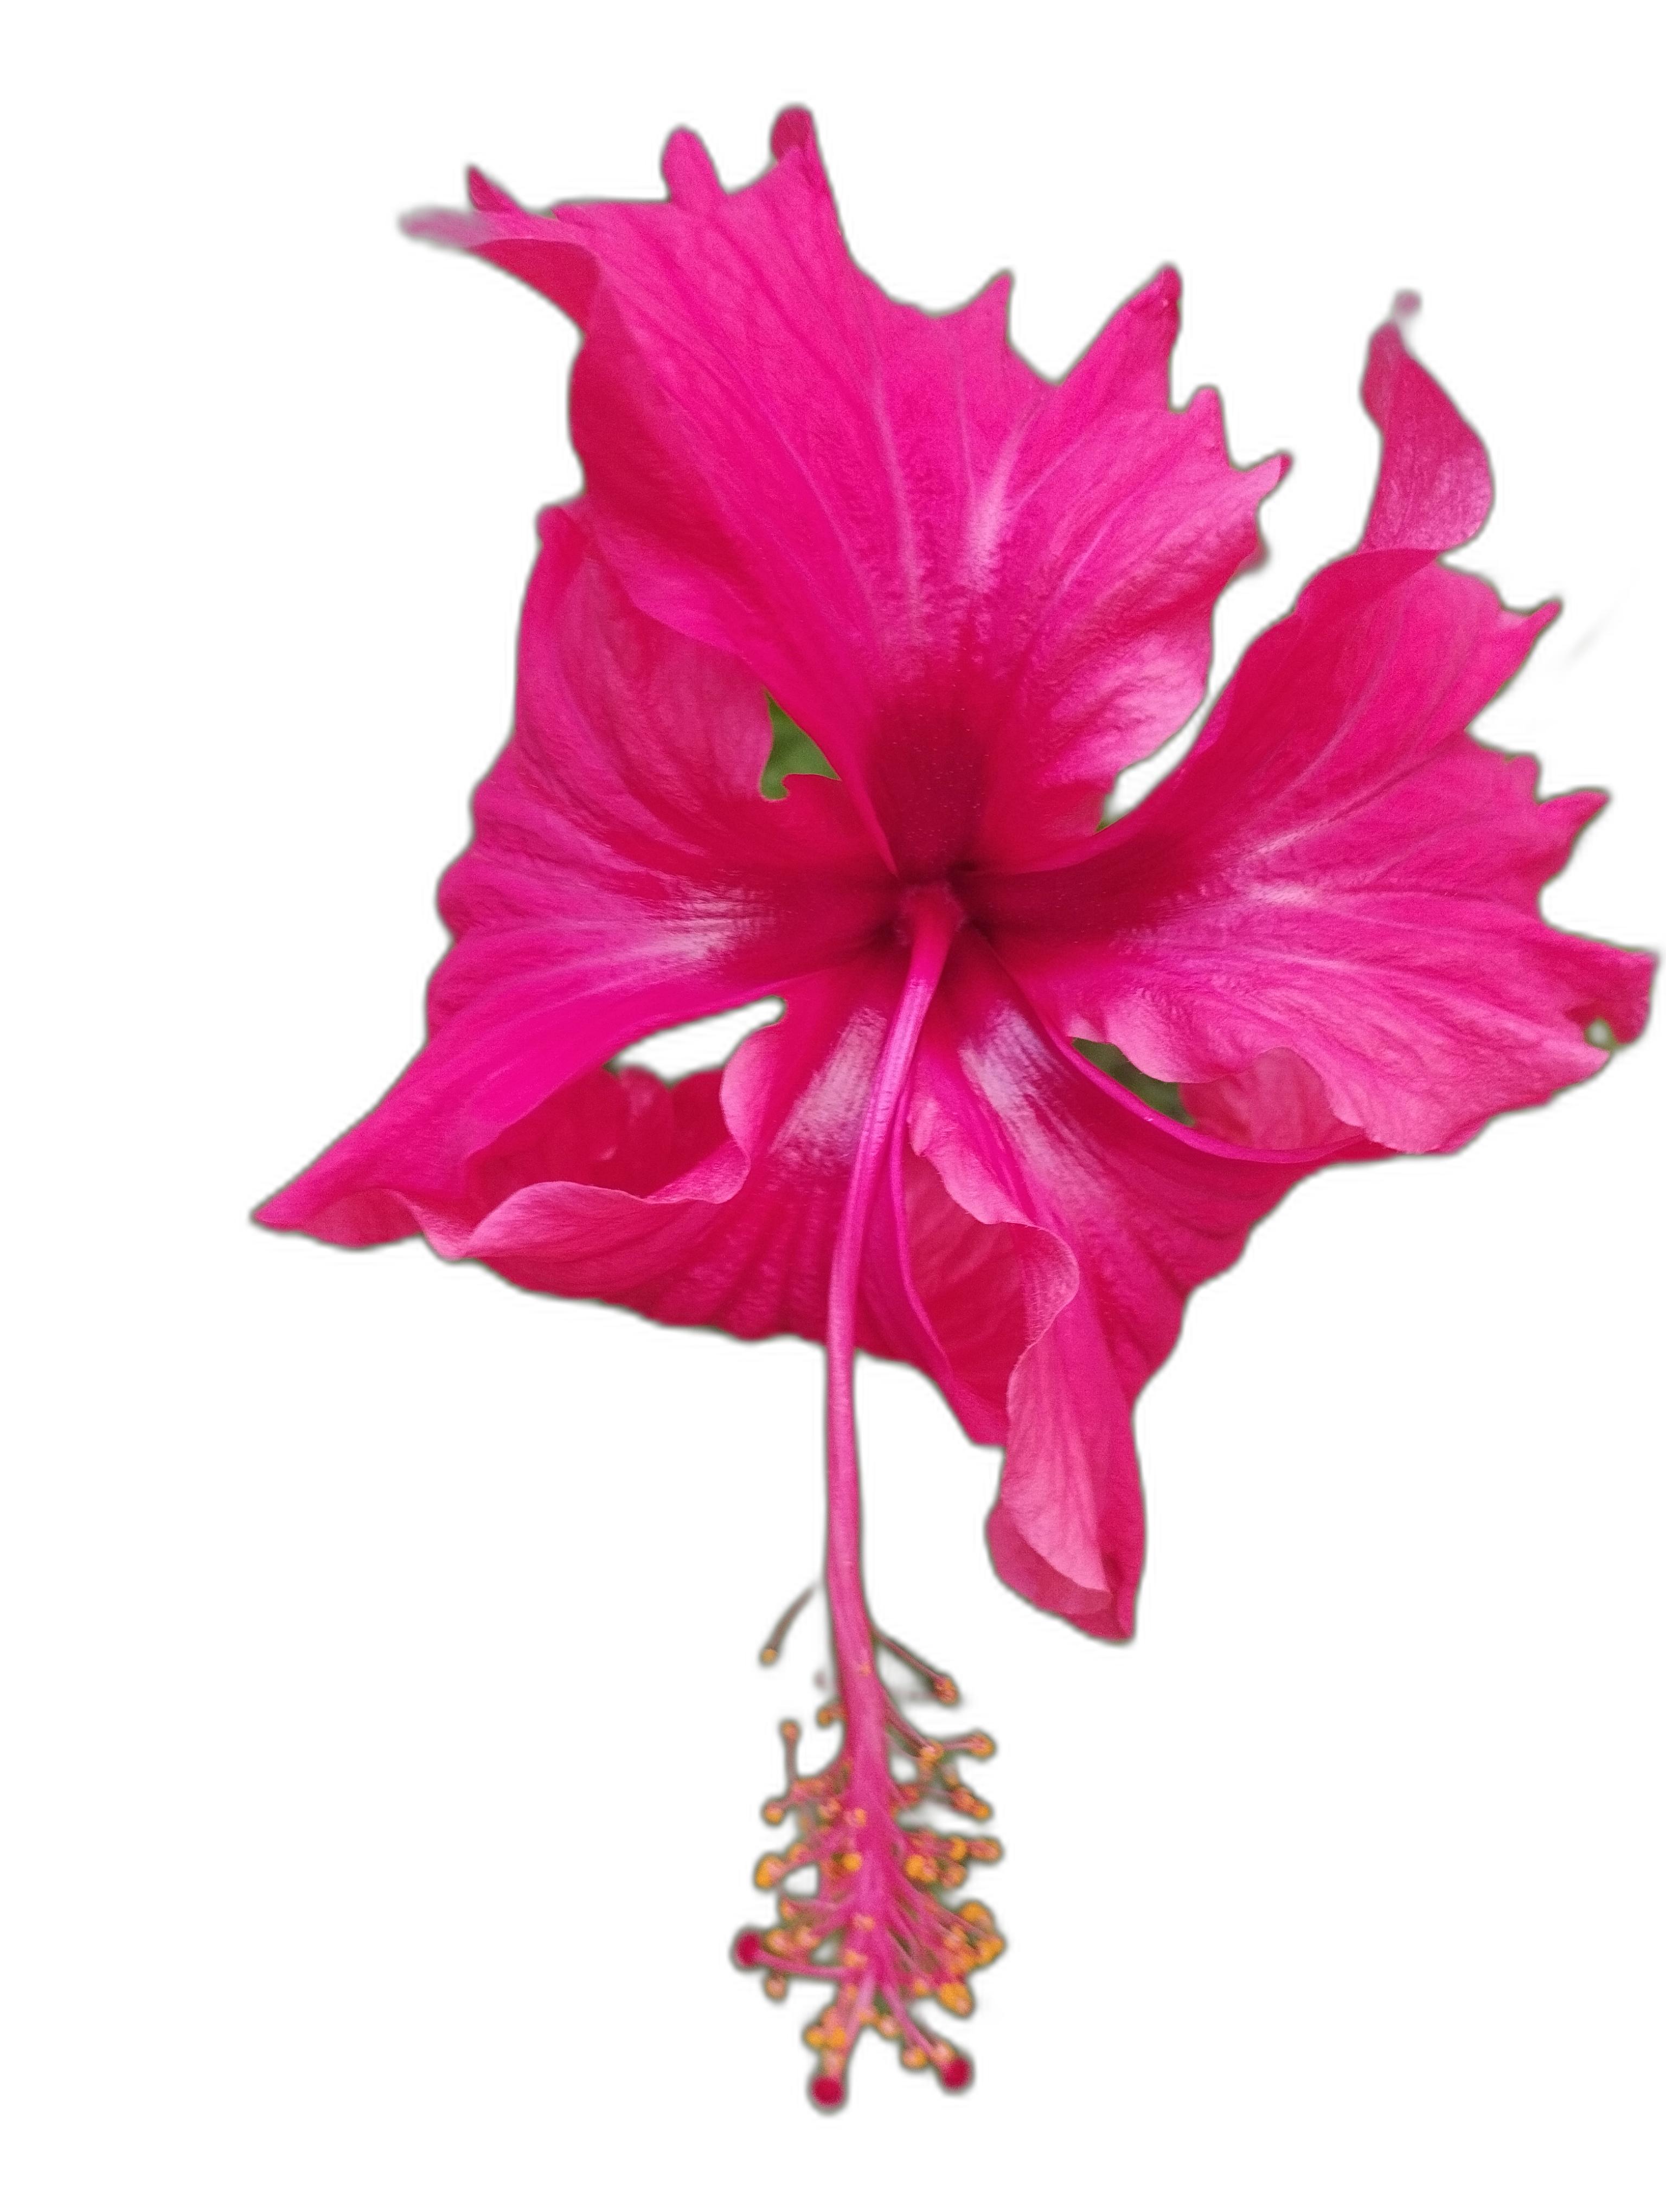
Label: Hibiscus